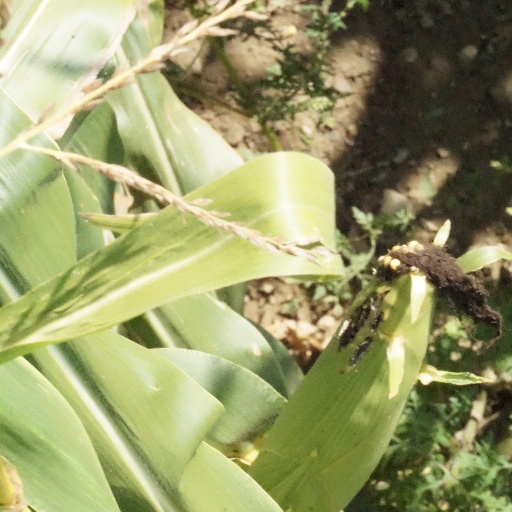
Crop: maize; corn